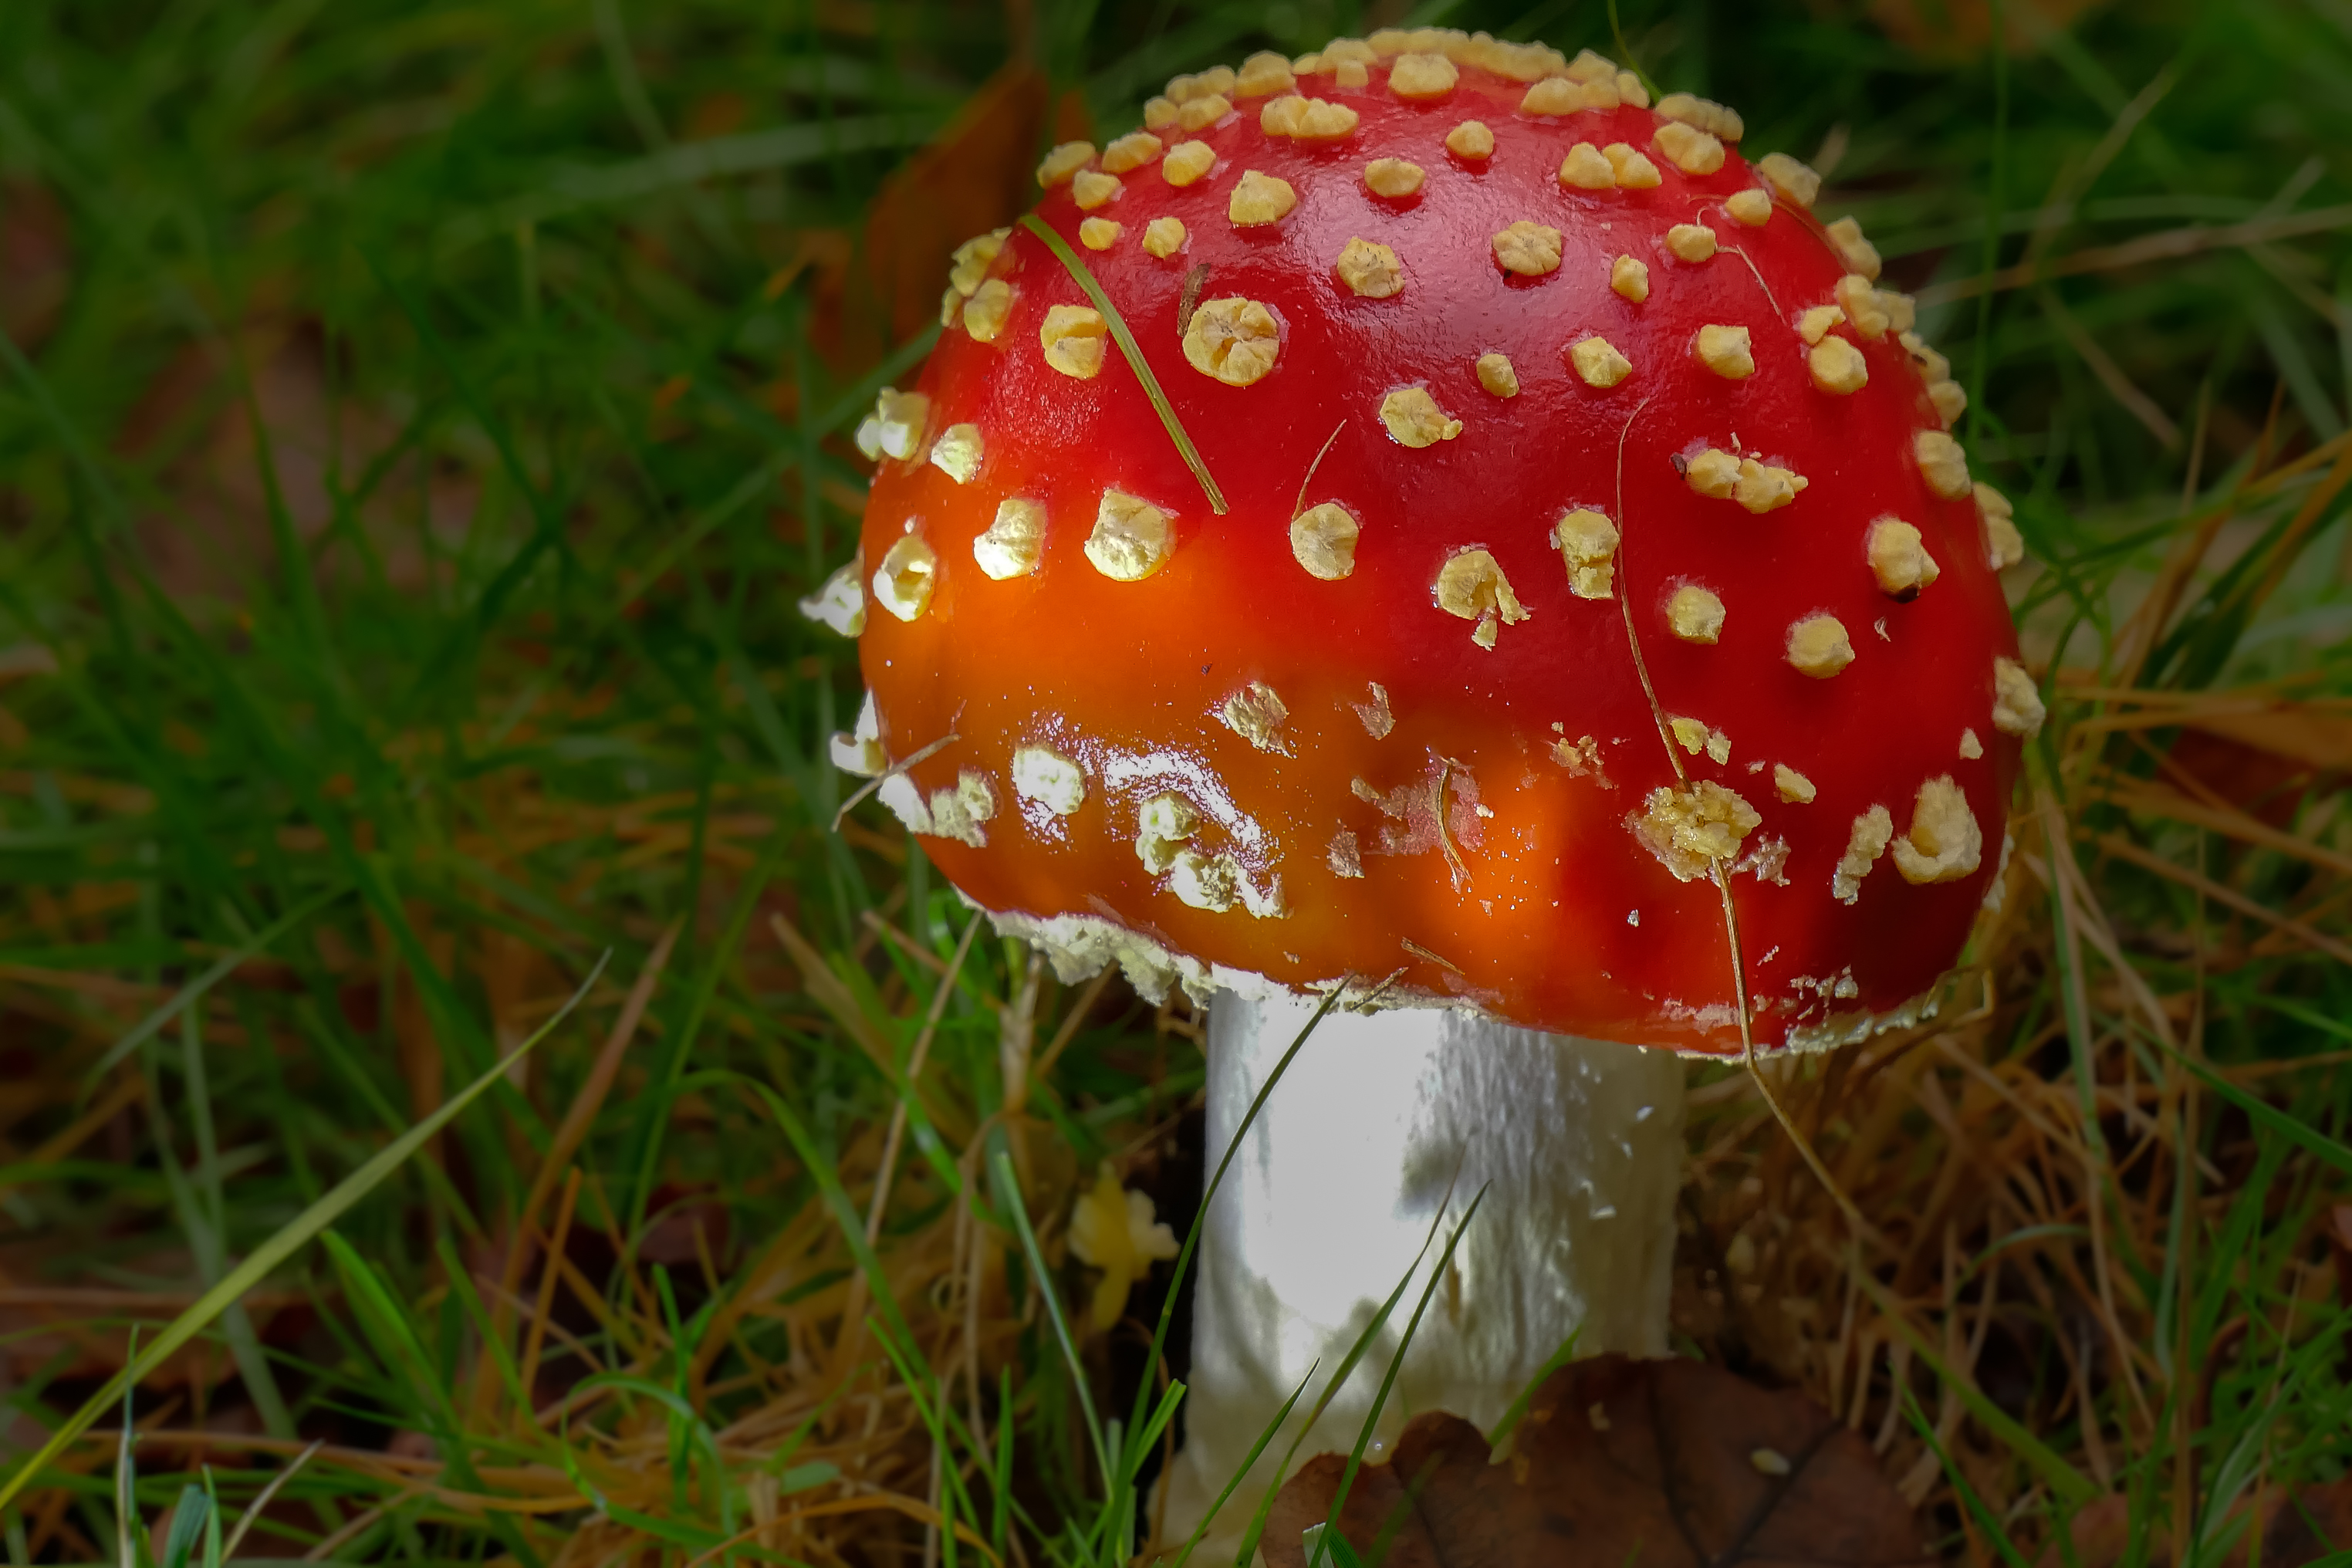
nature, plant, flower, macro, autumn, botany, mushroom, flora, fungus, mushrooms, naturaleza, setas, lumixfz1000, fz1000, agaric, bolete, ggl1, xovesphoto, panasoniclumixfz1000, macro photography, edible mushroom, medicinal mushroom